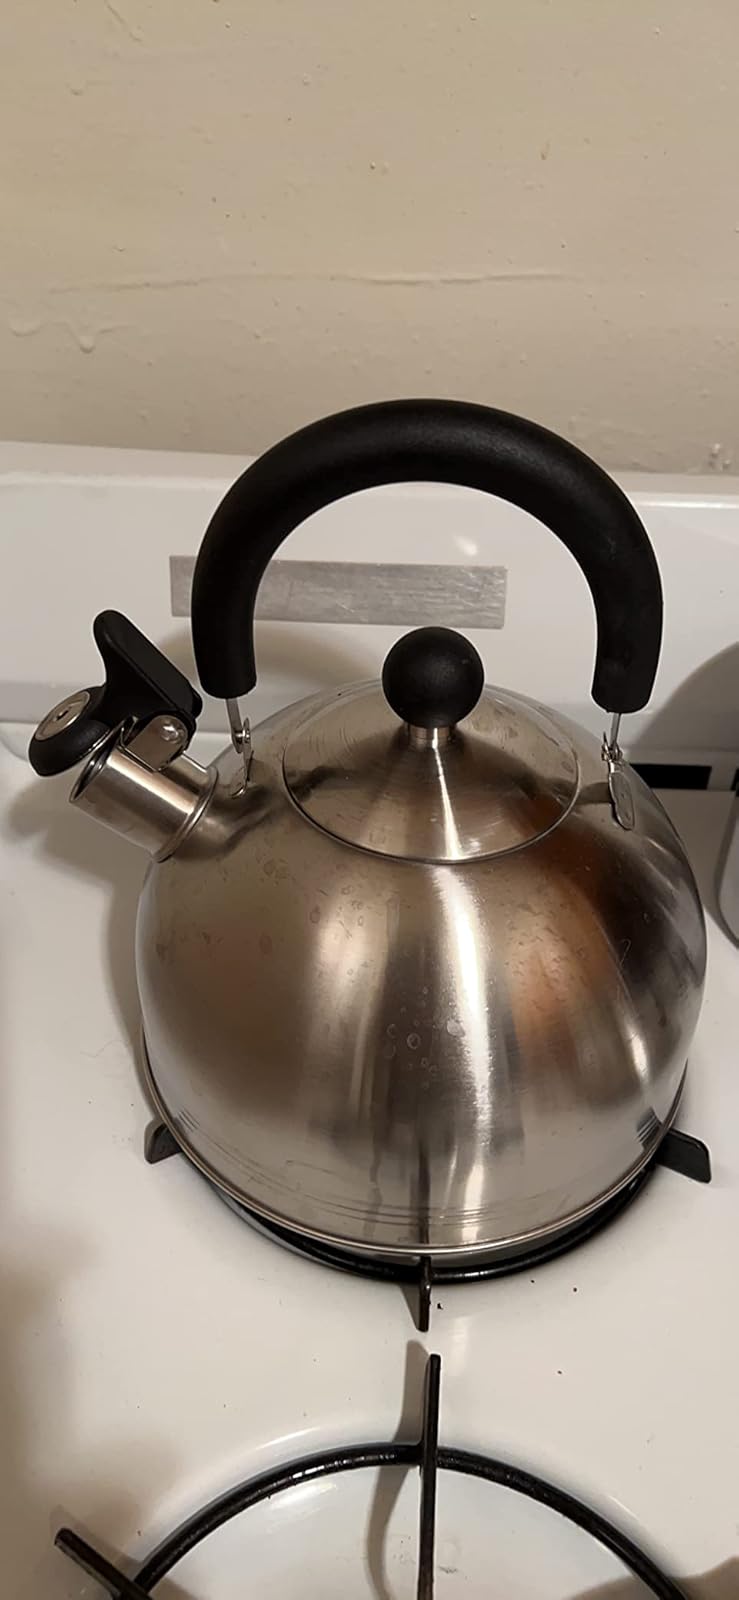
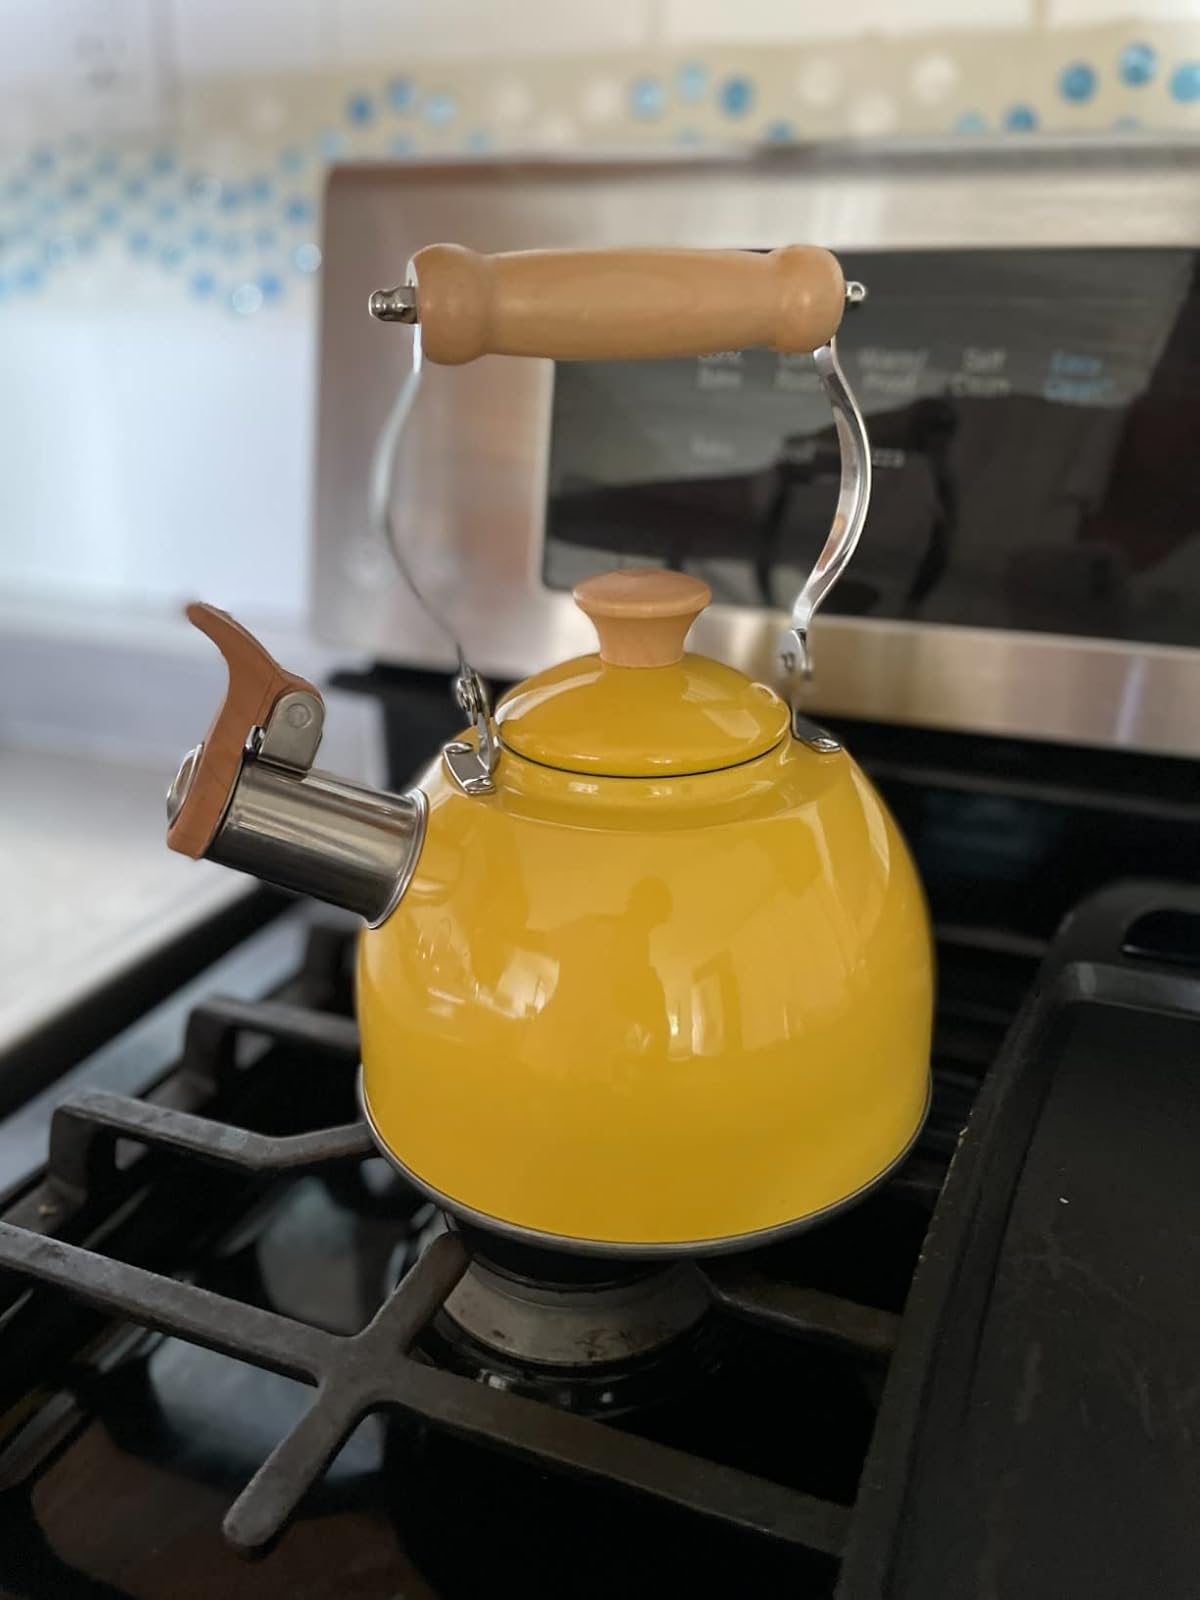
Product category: items_kettle
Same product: no